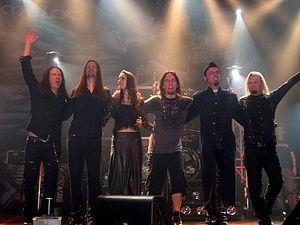
"Roy Sætre Khantatat est un chanteur norvégien né le 12 mars 1970 à Elverum, d'un père thaï et d'une mère norvégienne. Après avoir étudié pendant trois ans le chant classique, il a, contre l'avis de son professeur, préféré s'orienter vers le chant ""métal"" et a intégré en 1991 le groupe norvégien Conception. En 1998, moins d'un an après le split du groupe, Thomas Youngblood le contacte pour lui proposer de devenir le chanteur de Kamelot. Après un petit test d'entrée assez peu commun, Roy va passer les 13 années suivantes au sein du combo. Il coécrit l'ensemble des chansons du groupe avec le fondateur Thomas Youngblood.